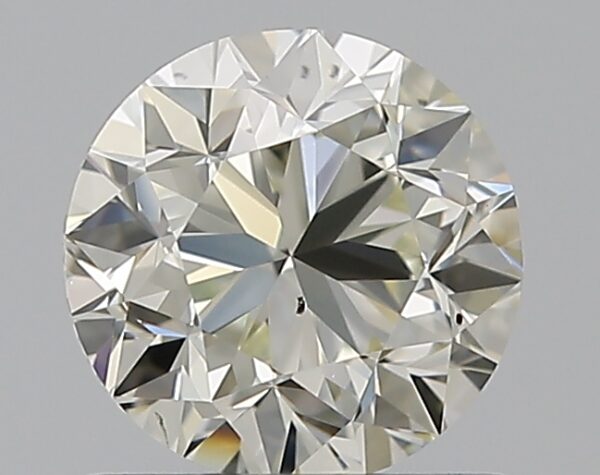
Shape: round
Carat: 0.9
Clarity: VS2
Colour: K
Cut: GD
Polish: EX
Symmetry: VG
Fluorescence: F
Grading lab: GIA
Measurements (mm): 5.88 x 5.95 x 3.93